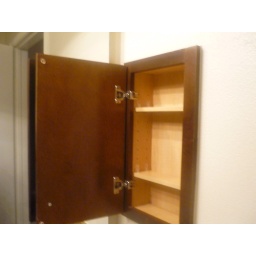
Med cabinet in bathroom